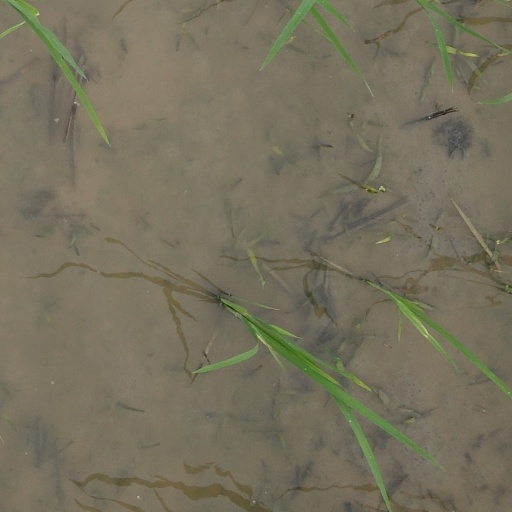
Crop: rice